Óscar Gómez Sánchez

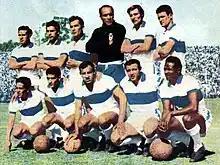
Gómez Sánchez in La Plata Gymnastics and Fencing Club in 1962

Gómez Sánchez was a forward and played for Alianza Lima, where he won the Primera División Peruana three times. He also played for River Plate and Gimnasia y Esgrima La Plata in the Primera División Argentina.